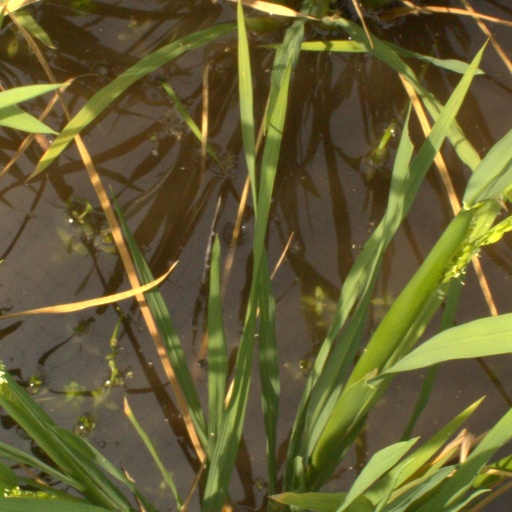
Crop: rice